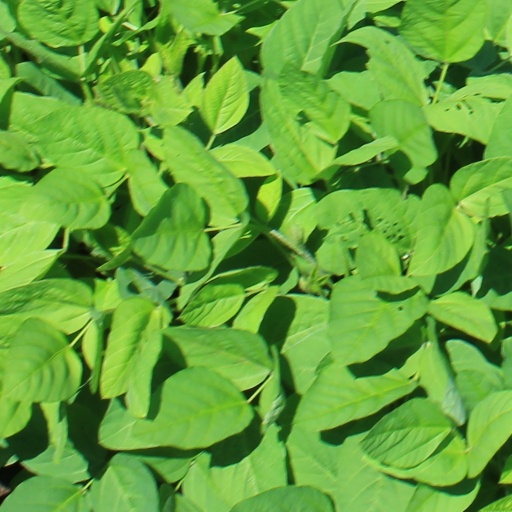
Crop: soybean